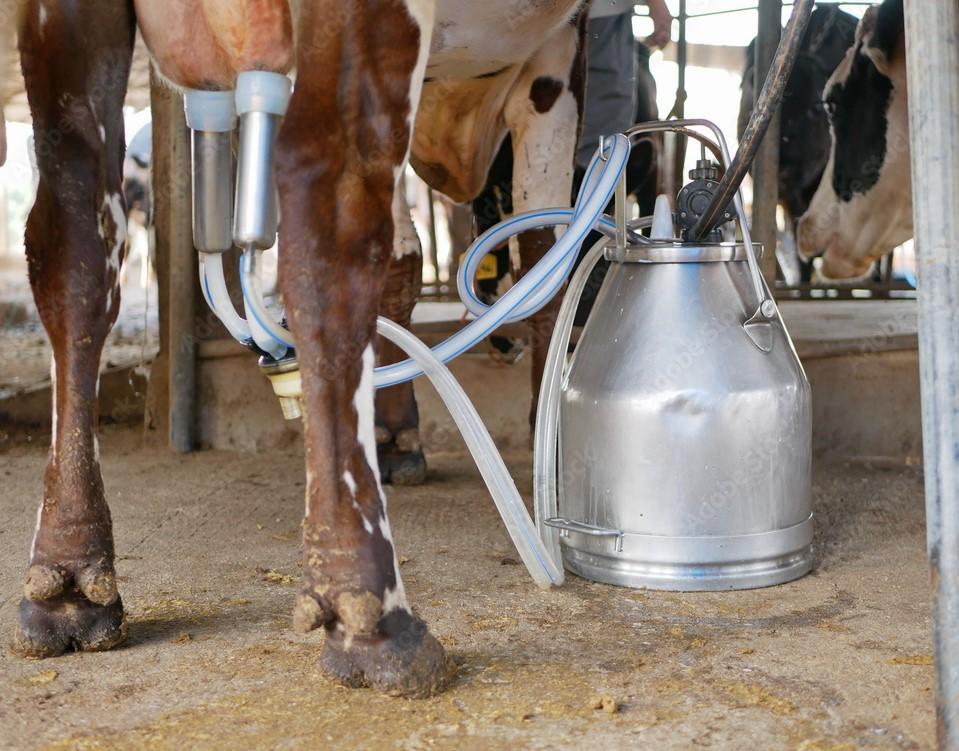
Kuna mtambo wa kisasa wa kukamua maziwa kutoka kwenye ng'ombe na ng'ombe hao ni wa rangi nyeusi  na nyeupe.